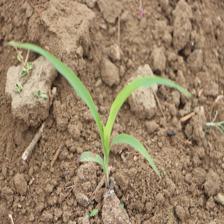
Label: Sorghum